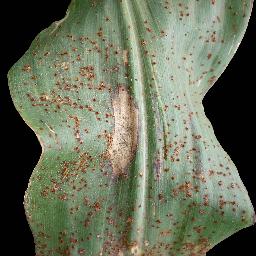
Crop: corn
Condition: (maize)_common_rust